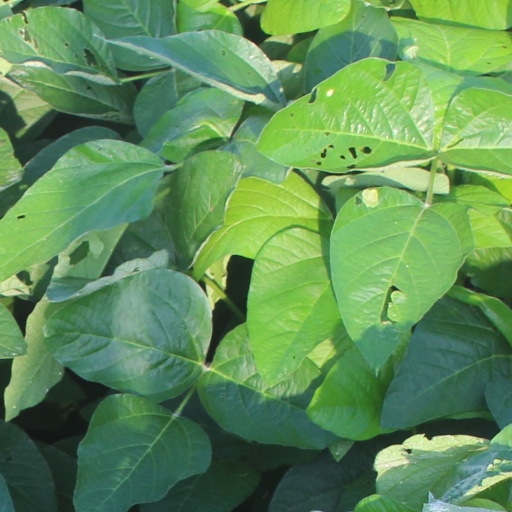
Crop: soybean